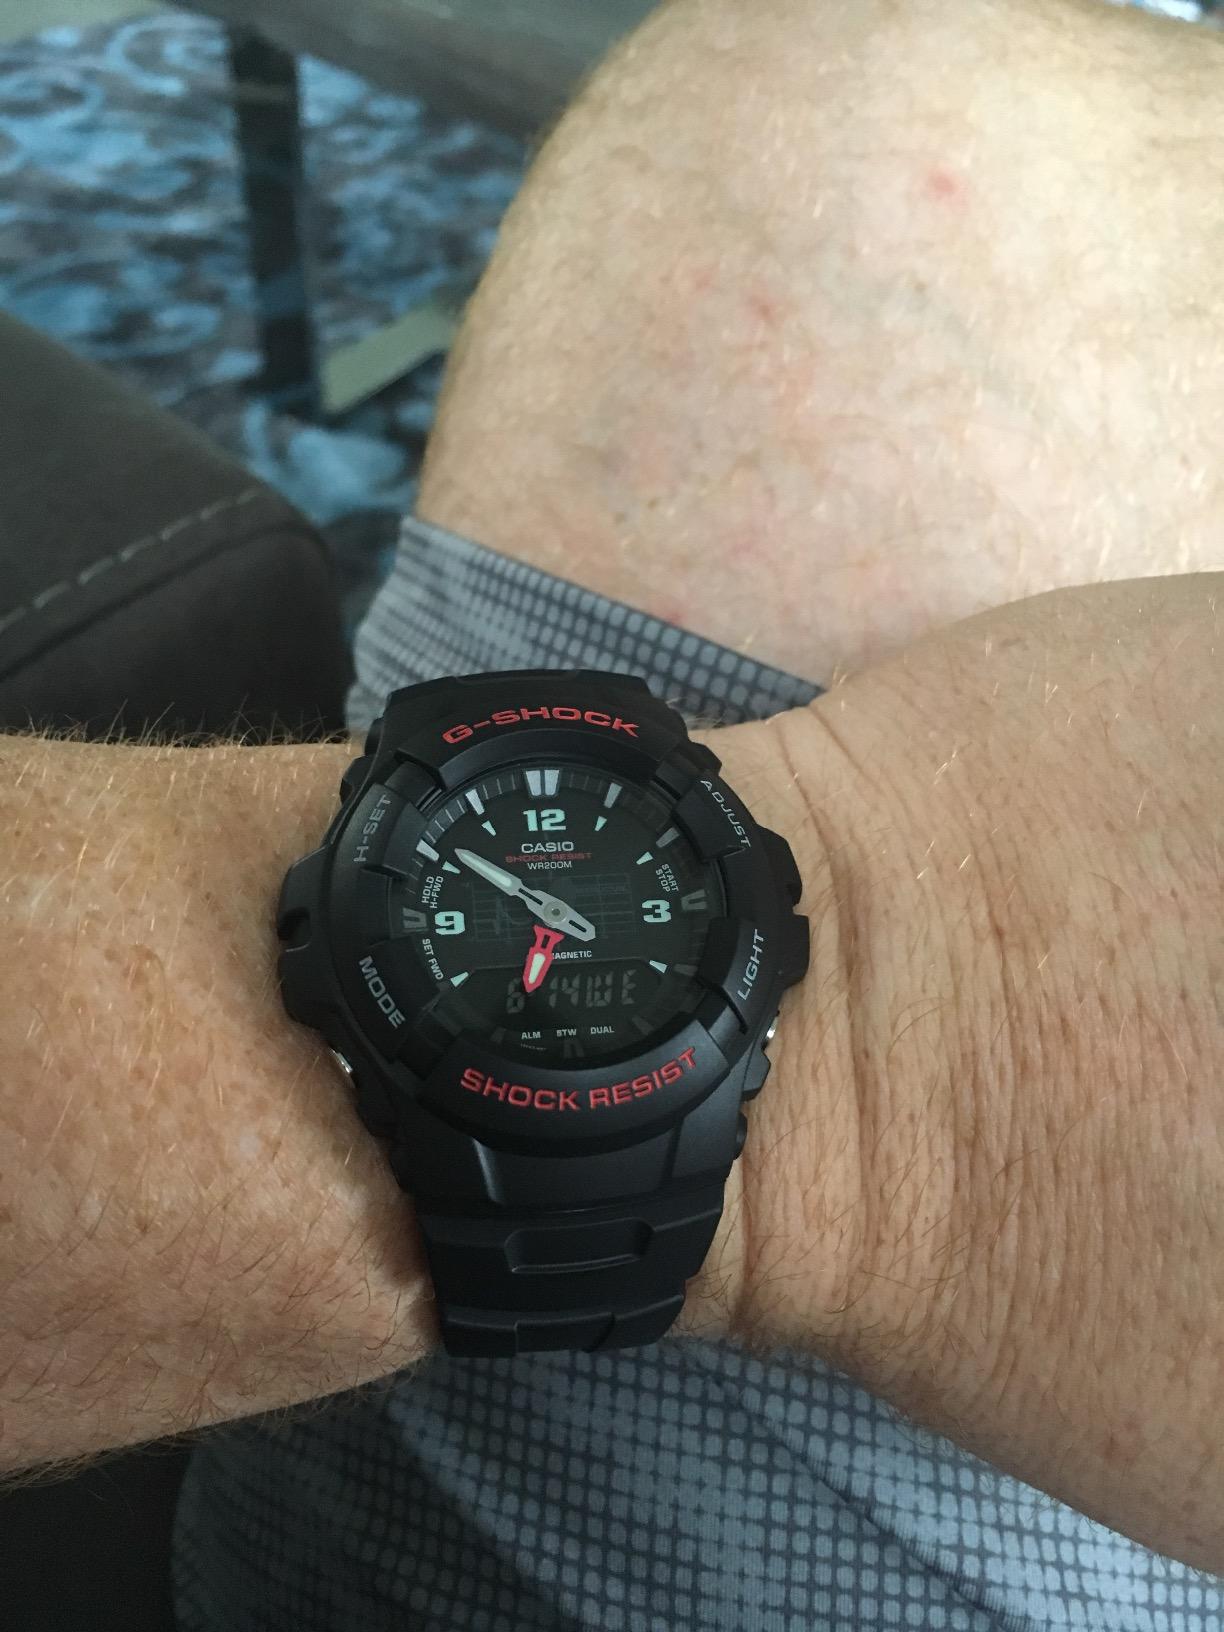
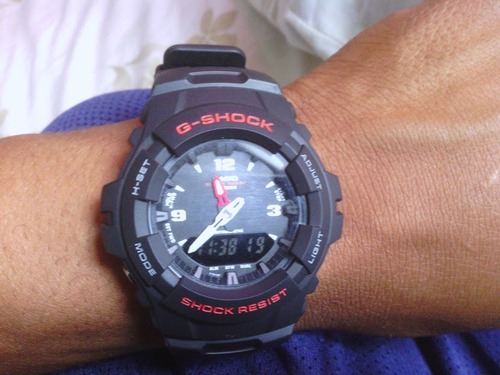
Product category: accessories_watch
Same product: yes